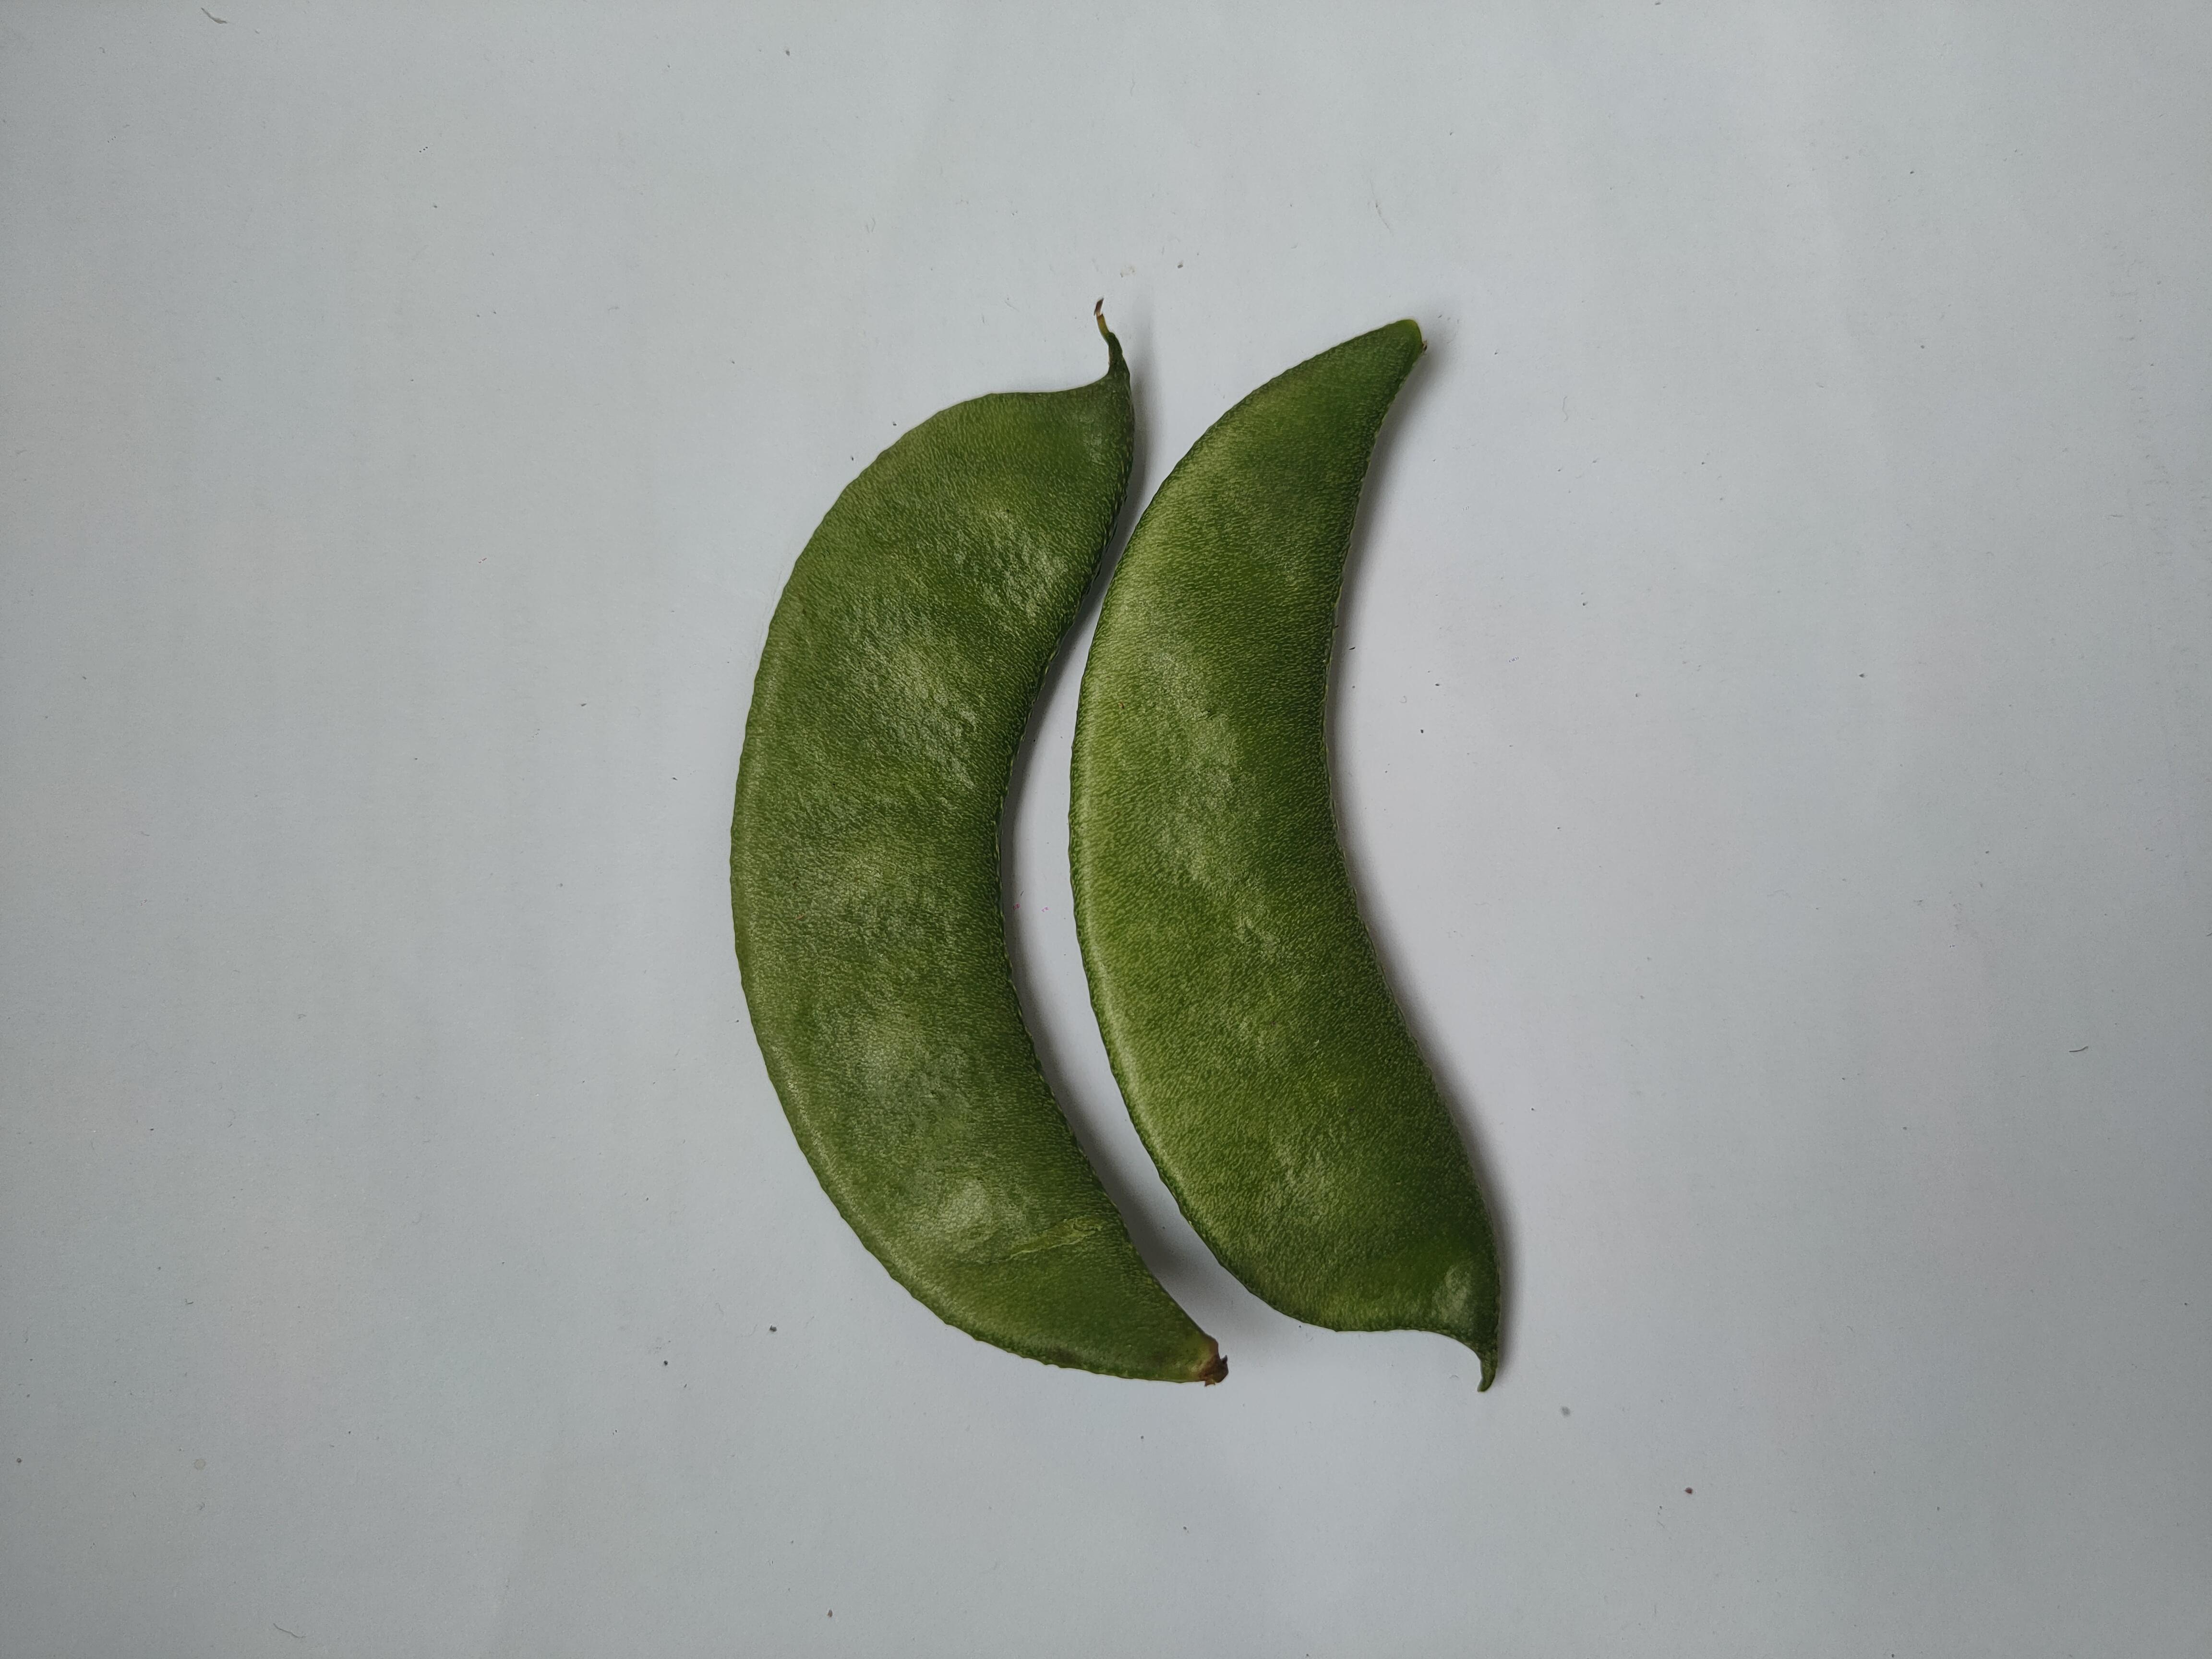
Label: Bean